Light in painting

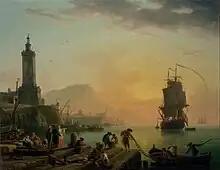
"Calm in a Mediterranean Harbour" (1770), by Claude Joseph Vernet, The Getty Center, Los Angeles

For his part, Paolo Veronese was heir to the luminism of Giovanni Bellini and Vittore Carpaccio, in scenes of Palladian architecture with dense morning lights, golden and warm, without prominent shadows, emphasizing the brightness of fabrics and jewels. In "Allegory of the Battle of Lepanto" (1571) he divided the scene into two halves, the battle below and the Virgin with the saints who ask for her favor for the battle at the top, where angels are placed, throwing lightning bolts towards the battle, creating spectacular lighting effects.